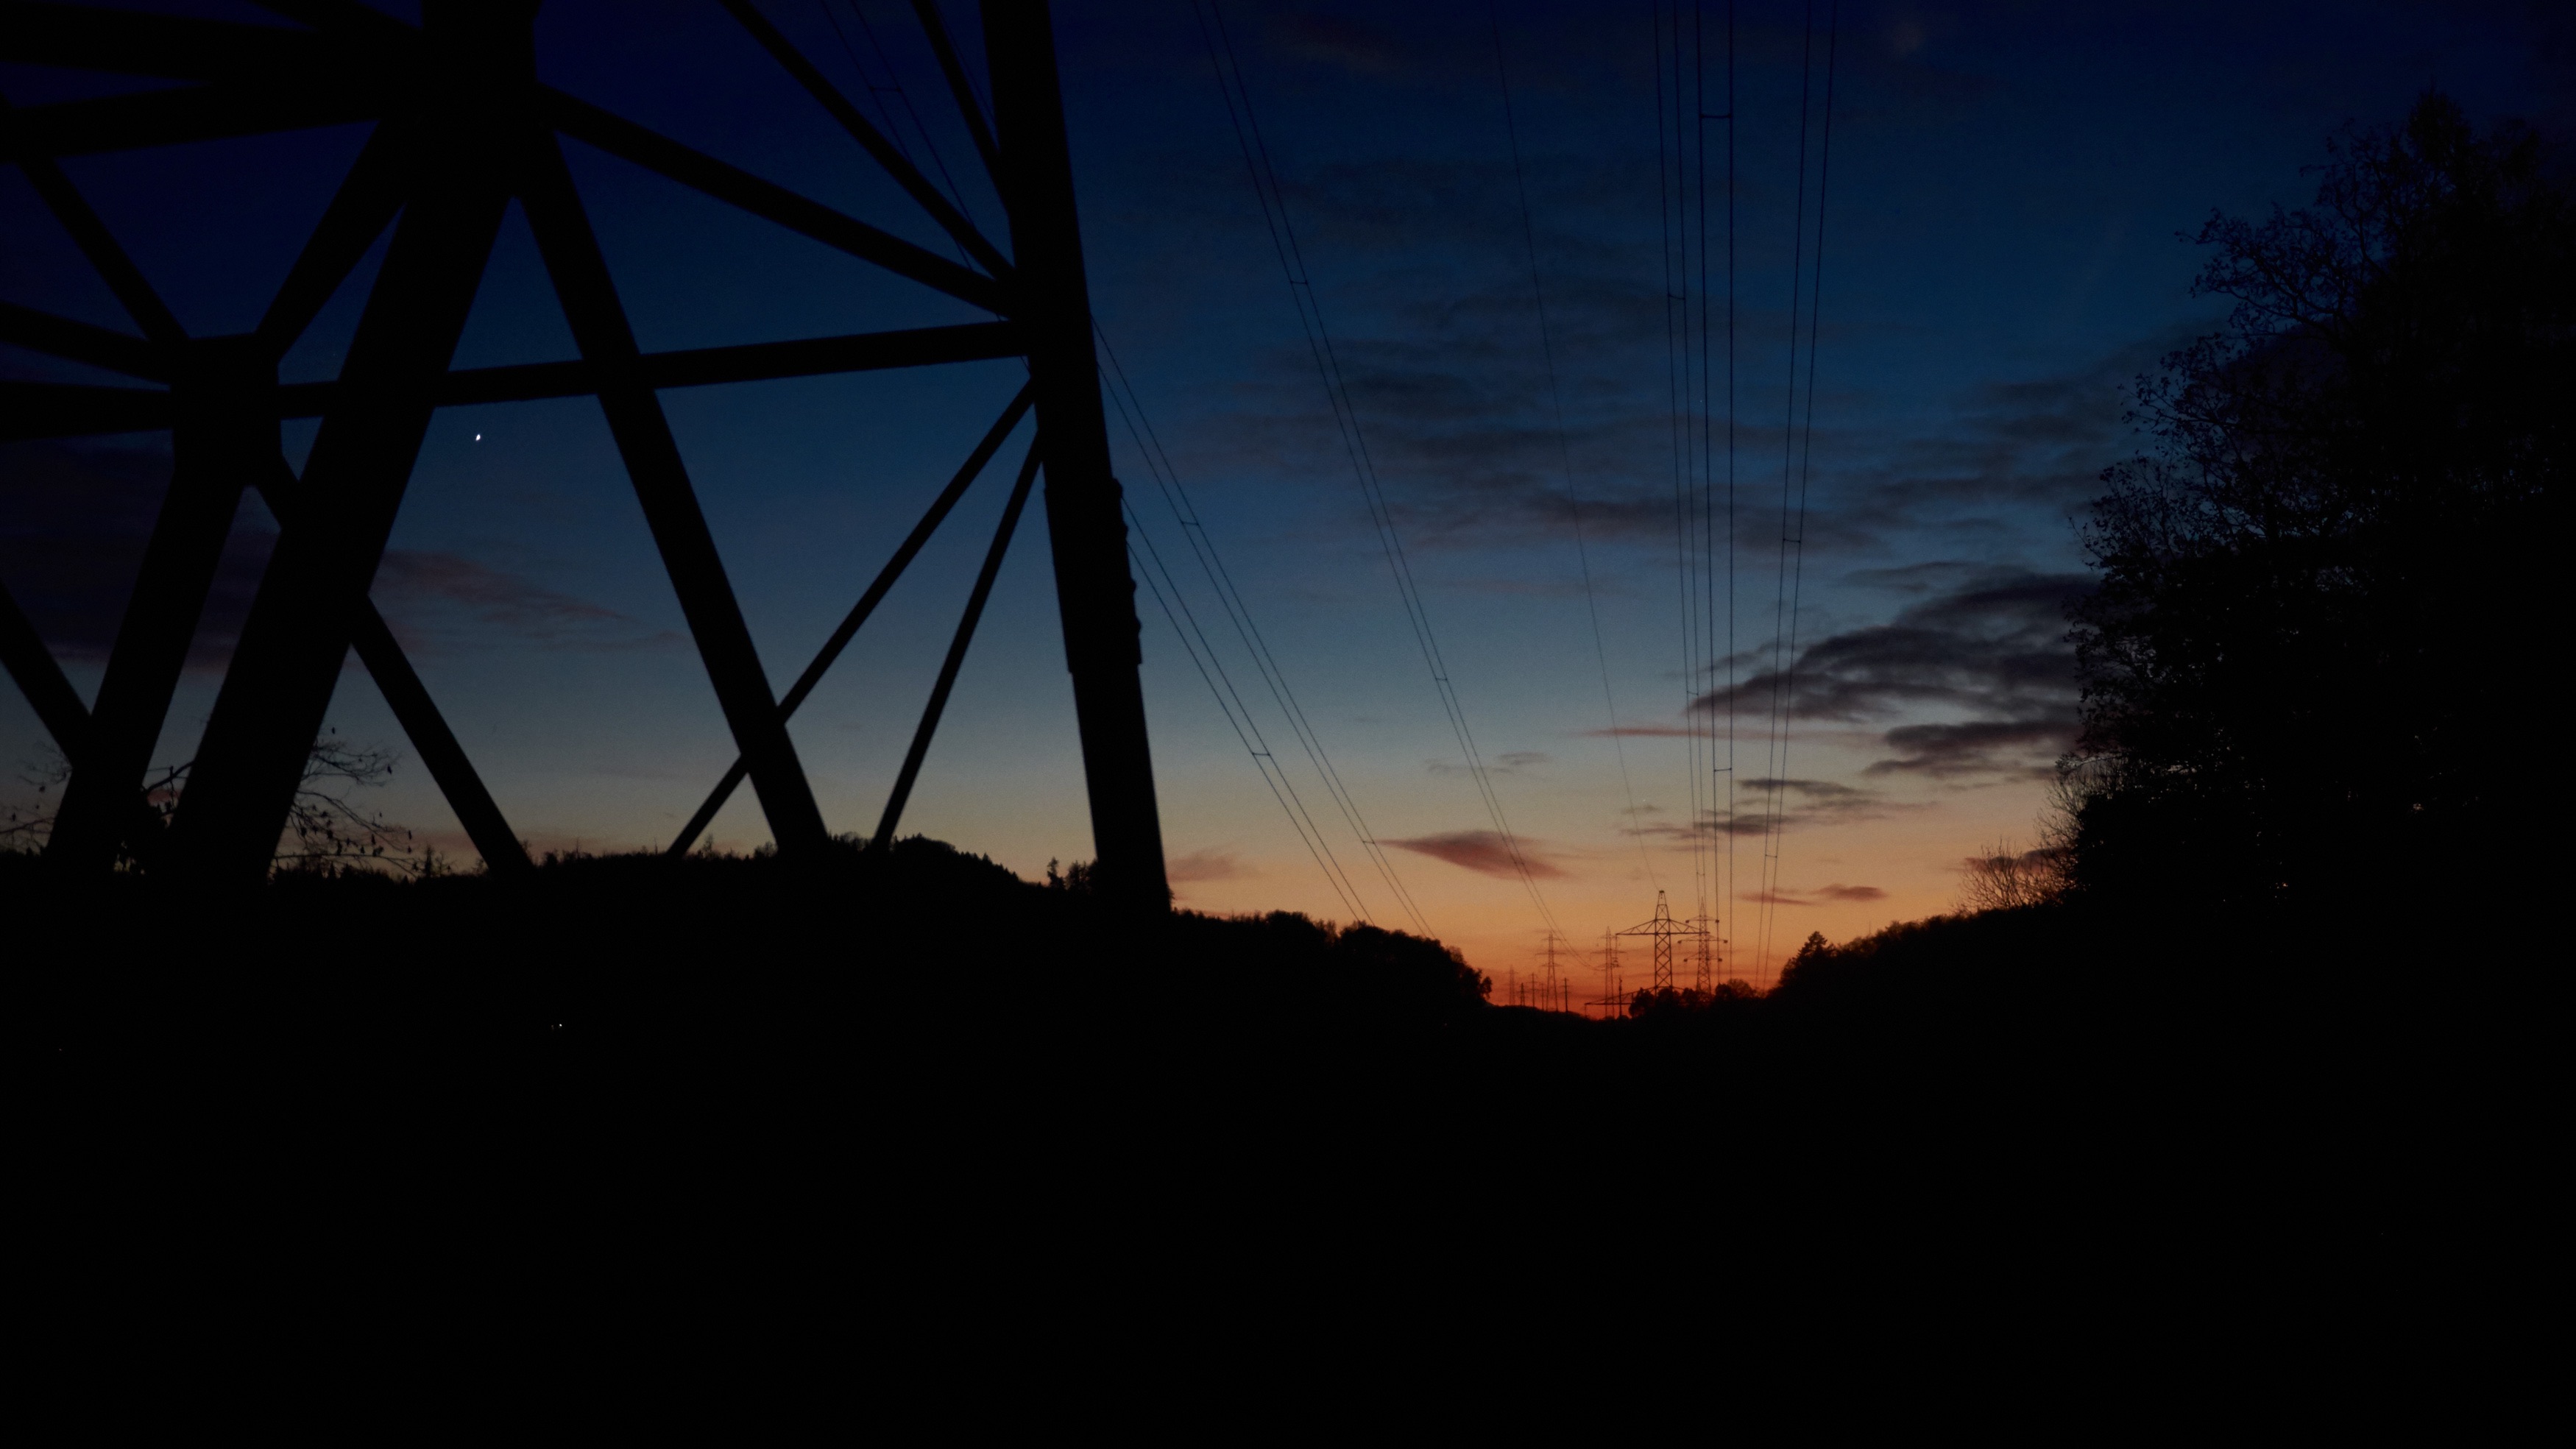
horizon, light, cloud, sky, sun, sunrise, sunset, night, sunlight, morning, dawn, atmosphere, dusk, evening, darkness, afterglow